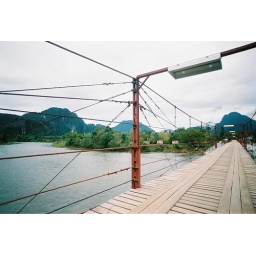
bridge over troubled water